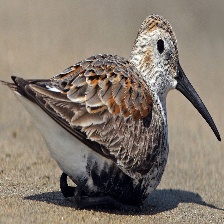
Species: DUNLIN
Scientific name: CALIDRIS ALPINA
ImageNet parent category: red-backed_sandpiper